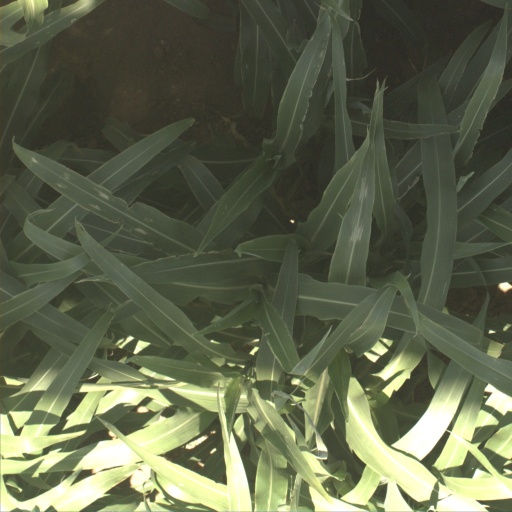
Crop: sorghum